Chris Traeger

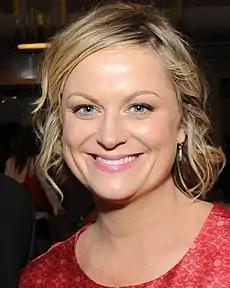
Chris Traeger's assignment to slash Pawnee budgets occasionally put him at odds with protagonist Leslie Knope (Amy Poehler, "pictured").

Starting in the penultimate second season episode "The Master Plan", Chris Traeger and fellow state auditor Ben Wyatt (Adam Scott) are sent to Pawnee to help solve the city's crippling budget deficit. Despite the seriousness of the problems, Chris presents the situation in an extremely positive light and tries to make all the city hall employees around him happy, leaving the hard decisions and delivery of bad news up to Ben. Due to the poorly managed Pawnee government, Chris and Ben need to slash every city budget by up to 50 percent, much to the disappointment of deputy parks and recreation director Leslie Knope (Amy Poehler).